Bergen Public Library

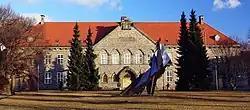
Facade of Bergen Public Library

Bergen Public Library is a library building and public library institution in Bergen, Norway. Founded in 1872, it is the second largest public library in Norway. In addition to the main building in Bergen's city centre, Bergen Public Library operates nine branch offices and the library service in Bergen's two prisons.